Cooper Hummel

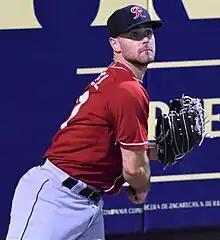
Hummel with the Tacoma Rainiers in 2023

Cooper Everett Hummel (born November 28, 1994) is an American professional baseball outfielder and catcher for the Houston Astros of Major League Baseball (MLB). He has previously played in MLB for the Arizona Diamondbacks, Seattle Mariners, and Baltimore Orioles. Hummel played college baseball at the University of Portland.